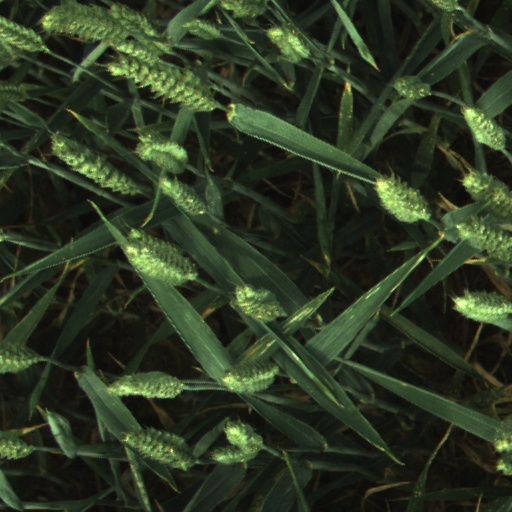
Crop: wheat